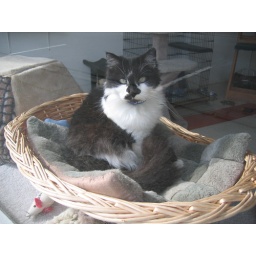
Looking in the window at the cat adoption place.